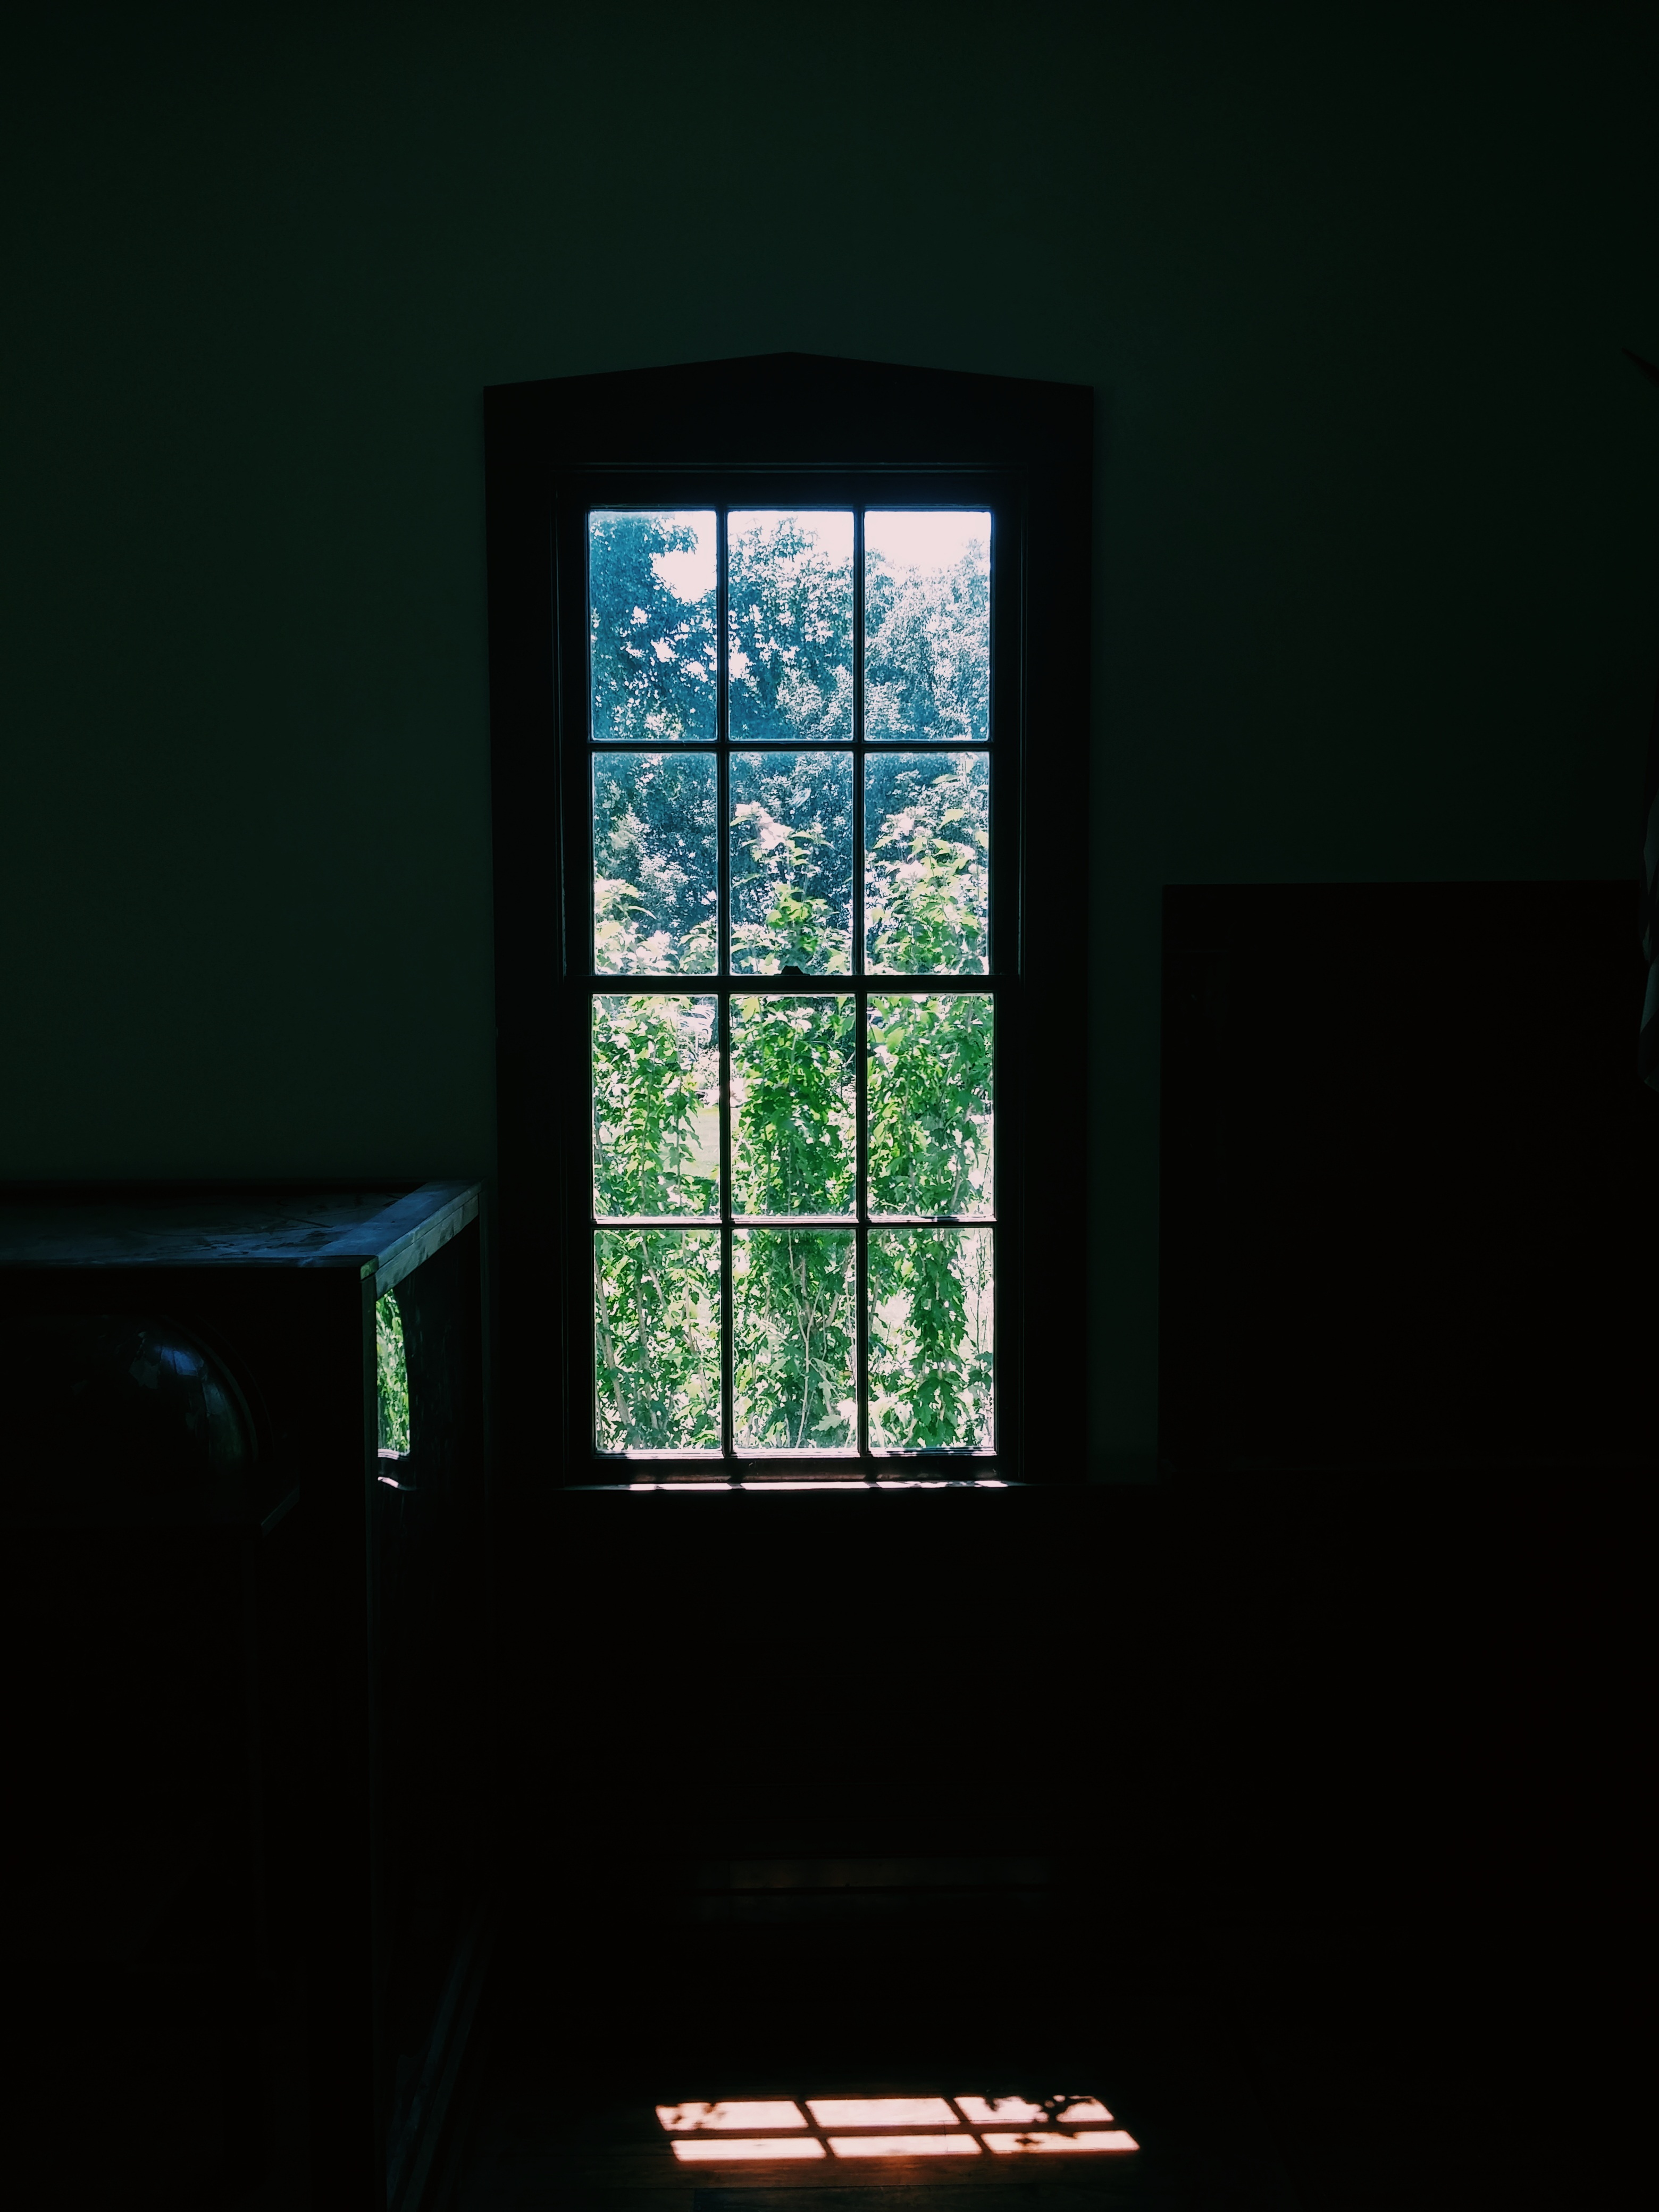
light, house, sunlight, window, glass, wall, ceiling, green, indoor, darkness, living room, black, room, lighting, interior design, bright, bushes, shape, comfortable